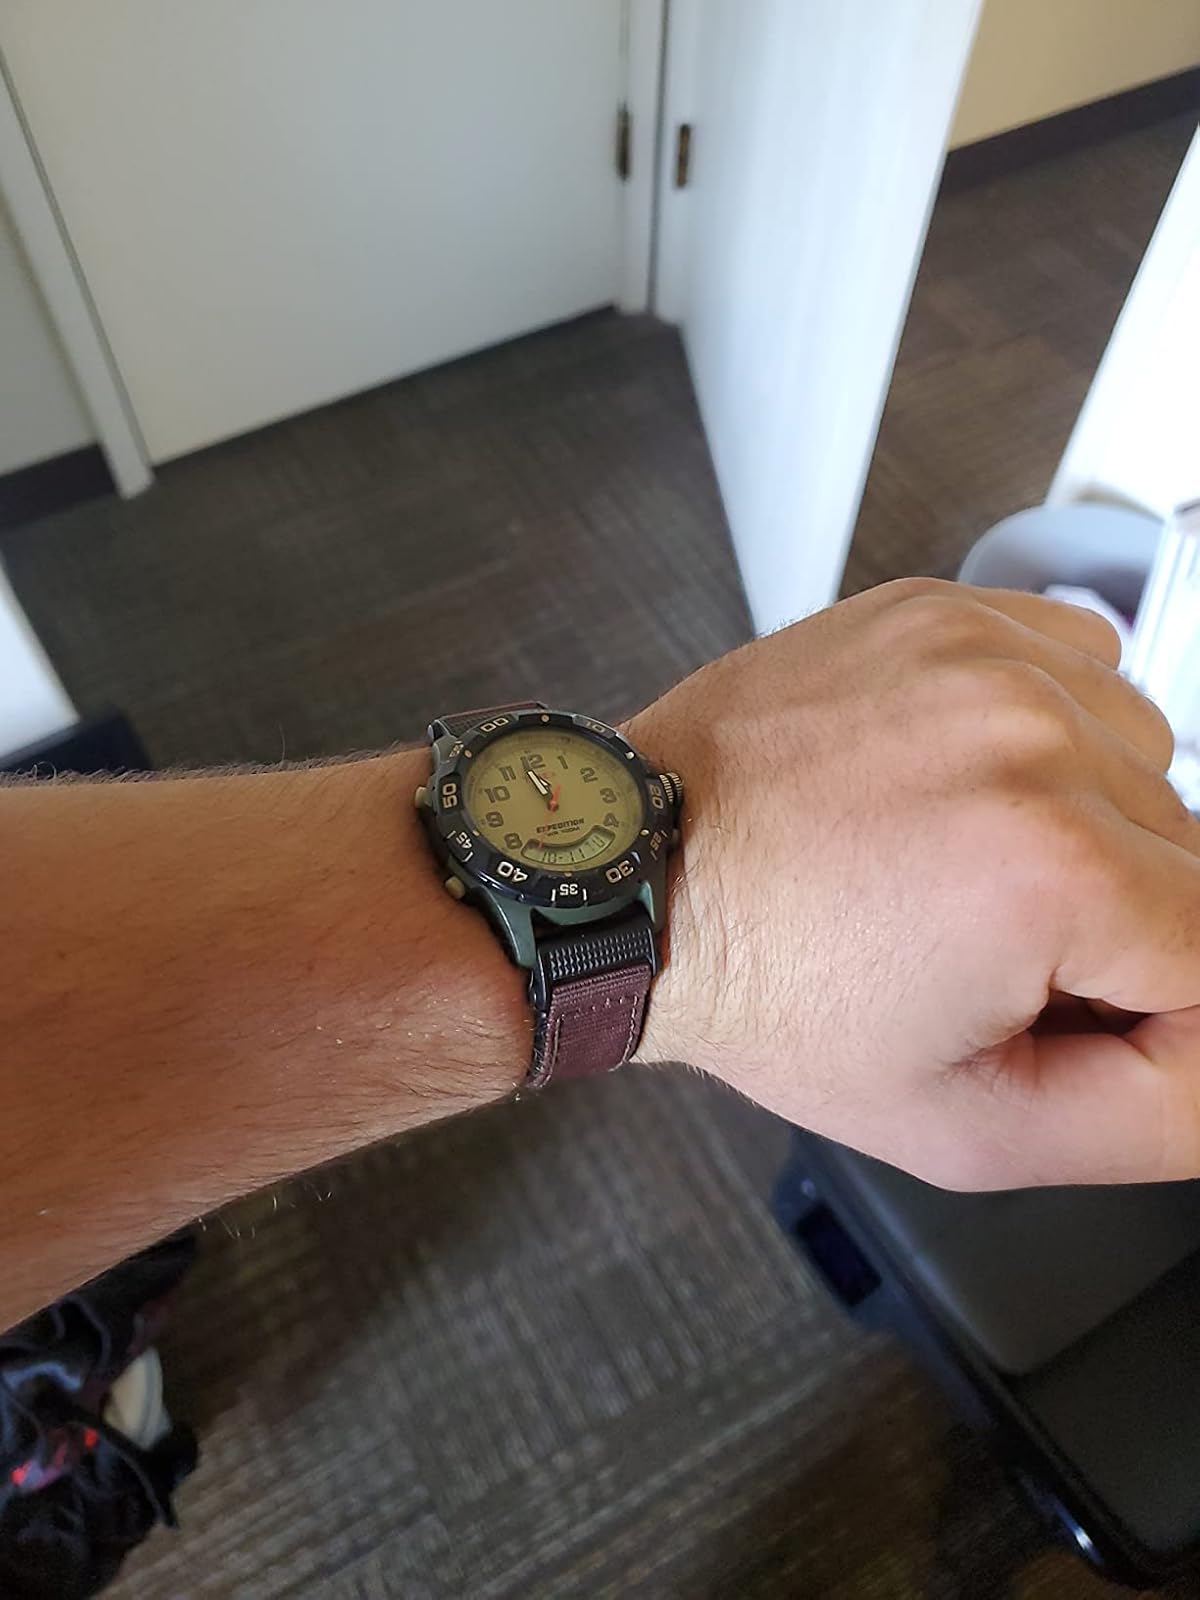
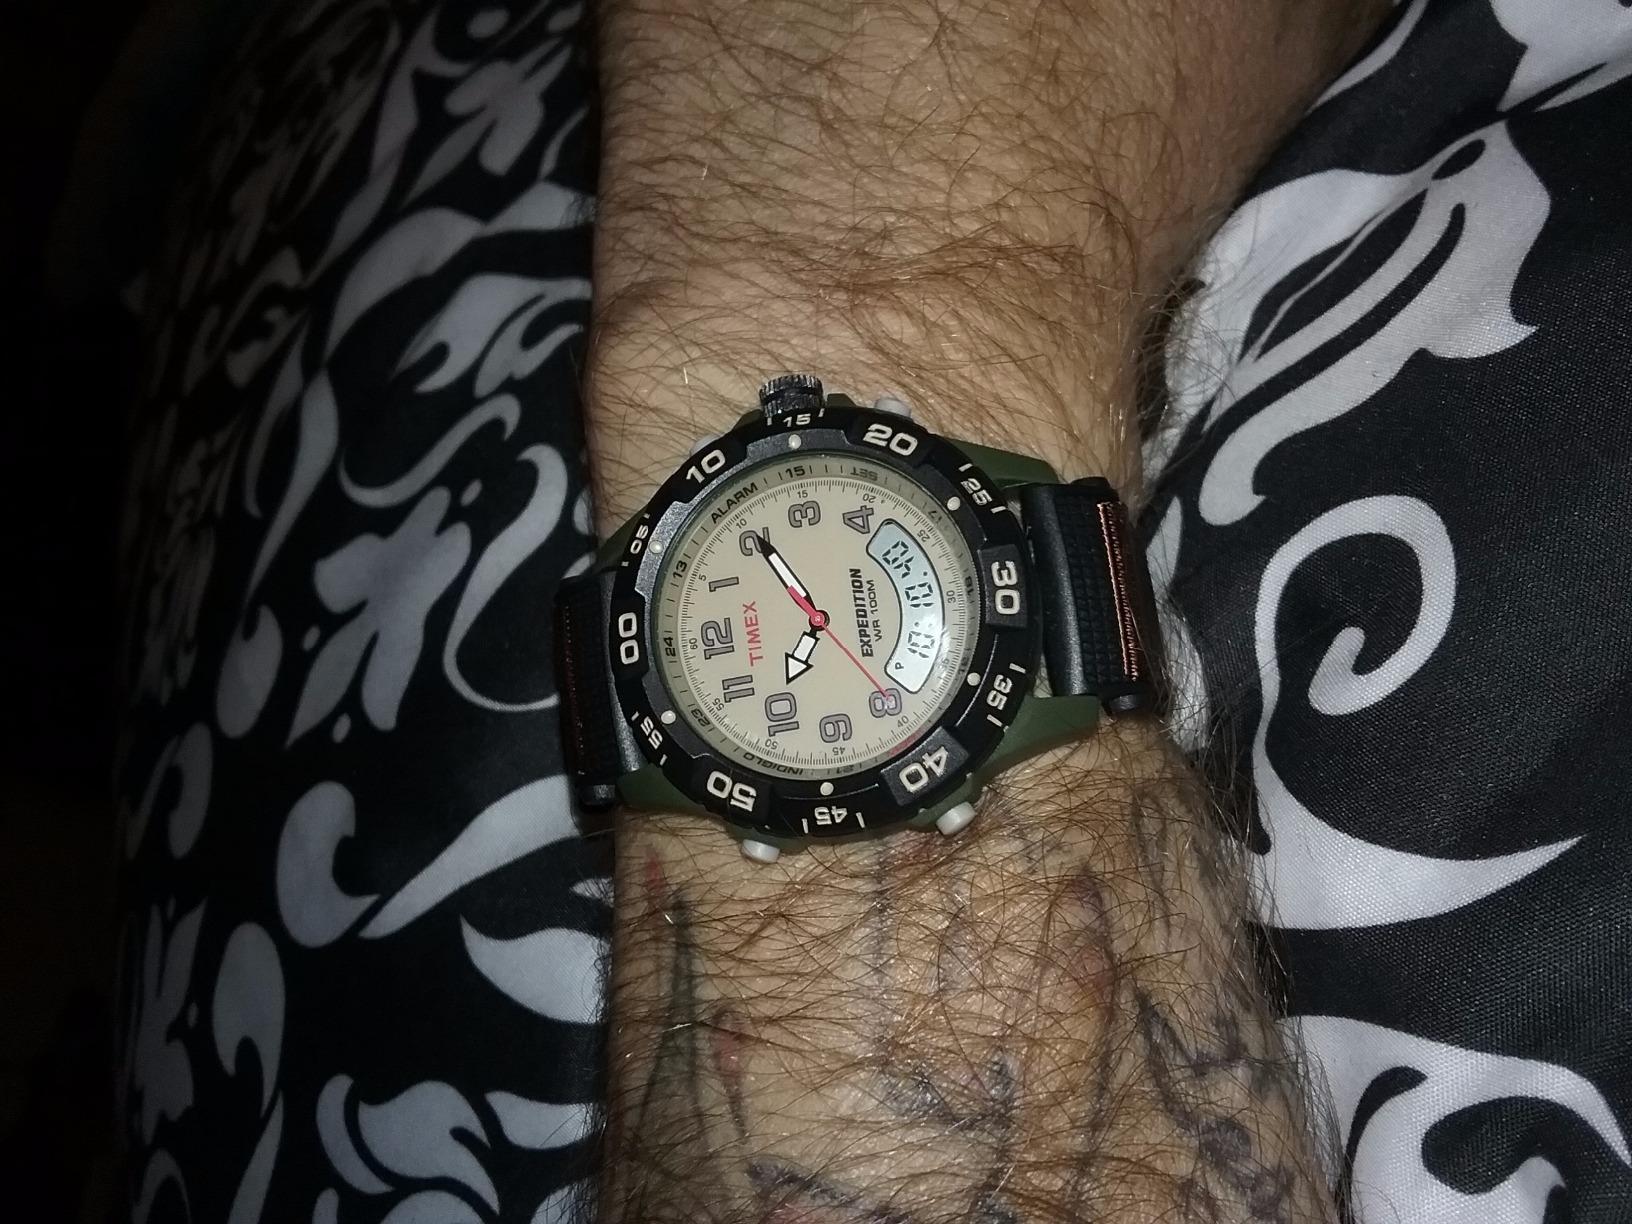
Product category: accessories_watch
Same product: yes